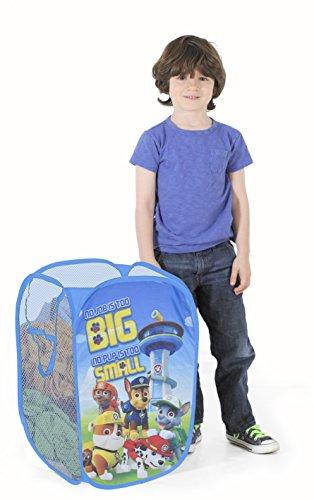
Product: Nickelodeon Paw Patrol Pop Up Hamper, 13.5" x 13.5" x 21.5"
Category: Home & Kitchen | Storage & Organization | Laundry Storage & Organization | Laundry Hampers
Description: Features colorful graphics of Nick Jr's popular Paw Patrol.
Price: $7.89
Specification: ProductDimensions:13.5x13.5x21.5inches|ItemWeight:0.8ounces|ShippingWeight:0.8ounces(Viewshippingratesandpolicies)|DomesticShipping:ItemcanbeshippedwithinU.S.|InternationalShipping:ThisitemcanbeshippedtoselectcountriesoutsideoftheU.S.LearnMore|ASIN:B01068EH7C|Itemmodelnumber:NN350027|Manufacturerrecommendedage:36months-12years